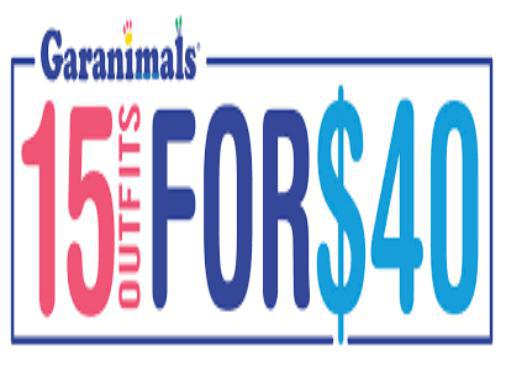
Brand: garanimals
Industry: Clothes